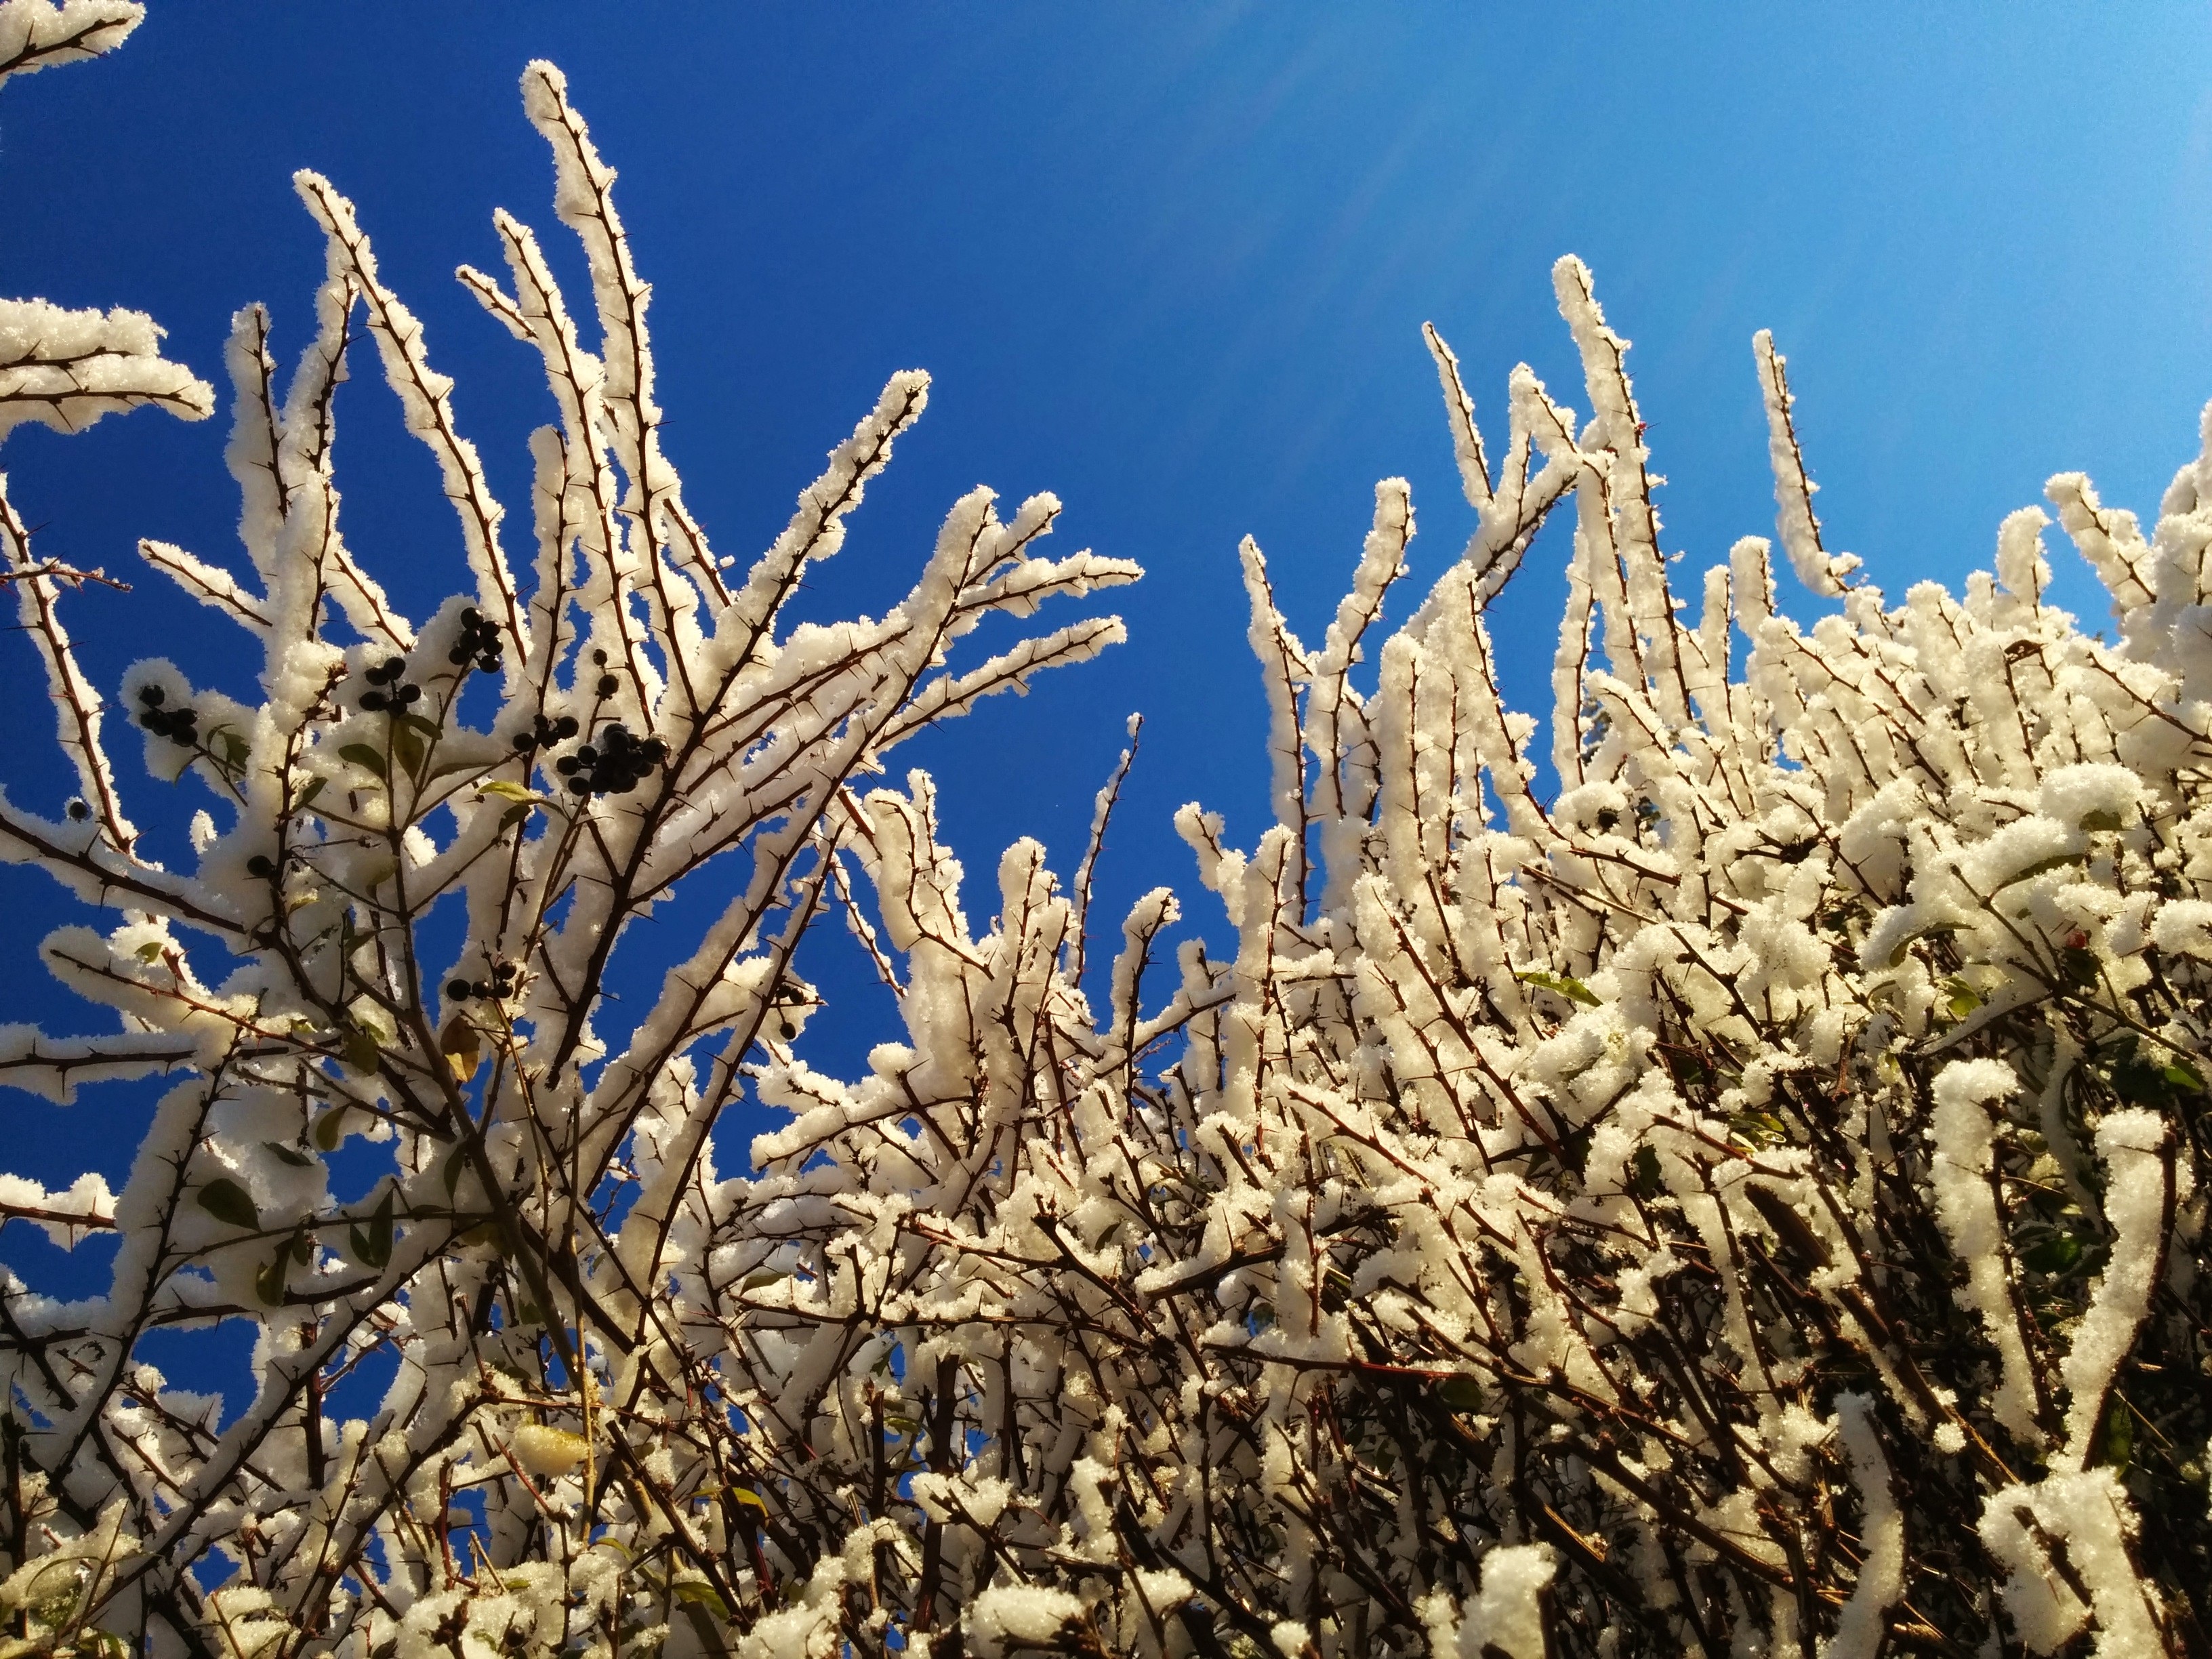
tree, nature, grass, branch, blossom, snow, winter, plant, flower, frost, flora, shrub, department, ecosystem, grass family